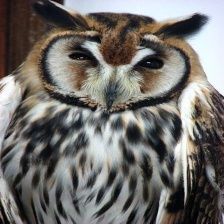
Species: STRIPED OWL
Scientific name: ASIO CLAMATOR
ImageNet parent category: great_grey_owl